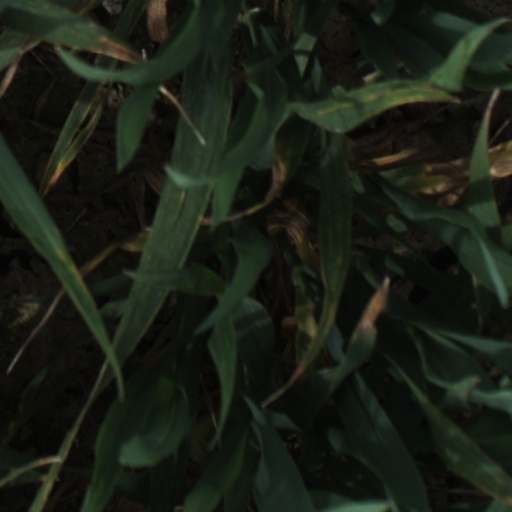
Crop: wheat